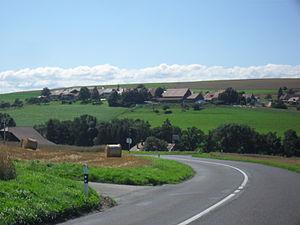
Vue de Champtauroz
Champtauroz est une commune suisse du canton de Vaud, située dans le district de la Broye-Vully. Citée dès 1228, elle fait partie du district de Payerne de 1803 à 2007. La commune est peuplée de 122 habitants en 2018. Son territoire, d'une surface de 303 hectares, se trouve sur les collines entre le lac de Neuchâtel et la vallée de la Broye.